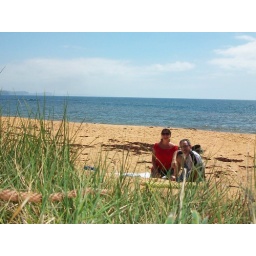
Our last day, spent primarily on the beach and in the water